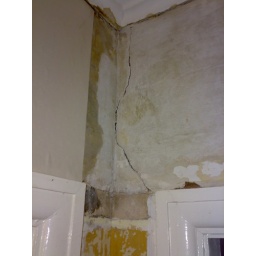
Another crack by the bedroom door